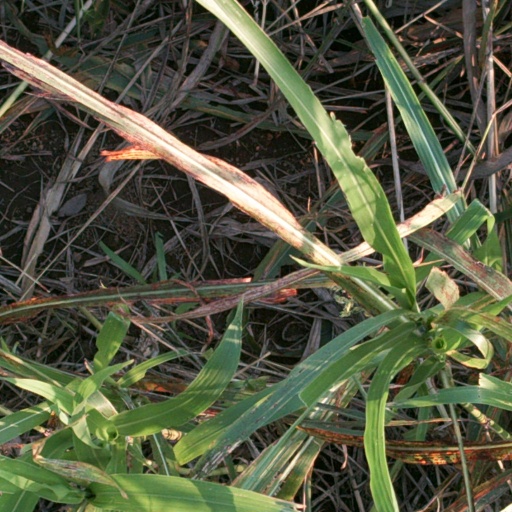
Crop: sorghum